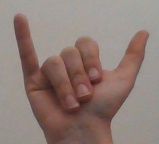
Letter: ya